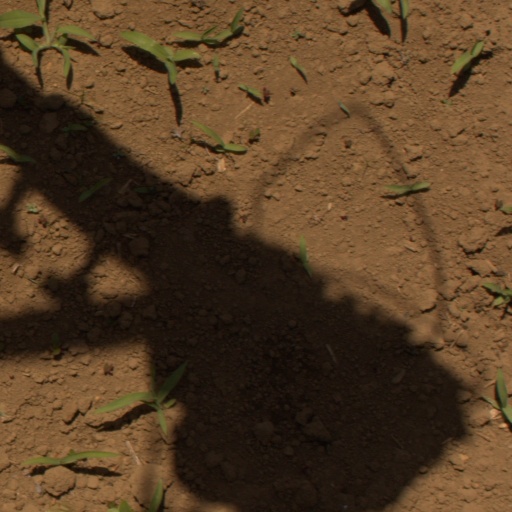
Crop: Jerusalem artichoke